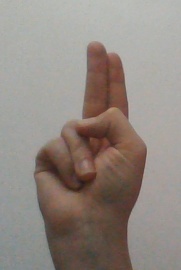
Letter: taa